Saxaul sparrow

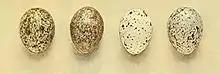
Four eggs collected by Nikolai Zarudny in Transcaspia

Little is known of the saxaul sparrow's behaviour, because of its remote range. It is shy in many areas, and spends much time hidden in foliage, but breeding birds in Mongolia were reported to be "quite confiding". When not breeding, it is social, and can form flocks of up to fifty birds, sometimes associating with Eurasian tree, Spanish, and house sparrows. In some regions, it makes small local migrations. Towards the spring, saxaul sparrows form pairs within their flock, before dispersing in April. Seeds, especially those of the saxaul, are most of its diet, though it also eats insects, especially while breeding, most commonly weevils, grasshoppers, and caterpillars. It forages in trees and on the ground. In a study of insects fed to nestlings in the Ili River valley, it was found that beetles are predominant, with weevils and Coccinellidae comprising 60 and 30 percent of the diet of nestlings, respectively. Because of its desert habitat and scarcity, it is not a pest of agriculture. Where water is not available, the saxaul sparrow may fly several times each day over long distances to drink.